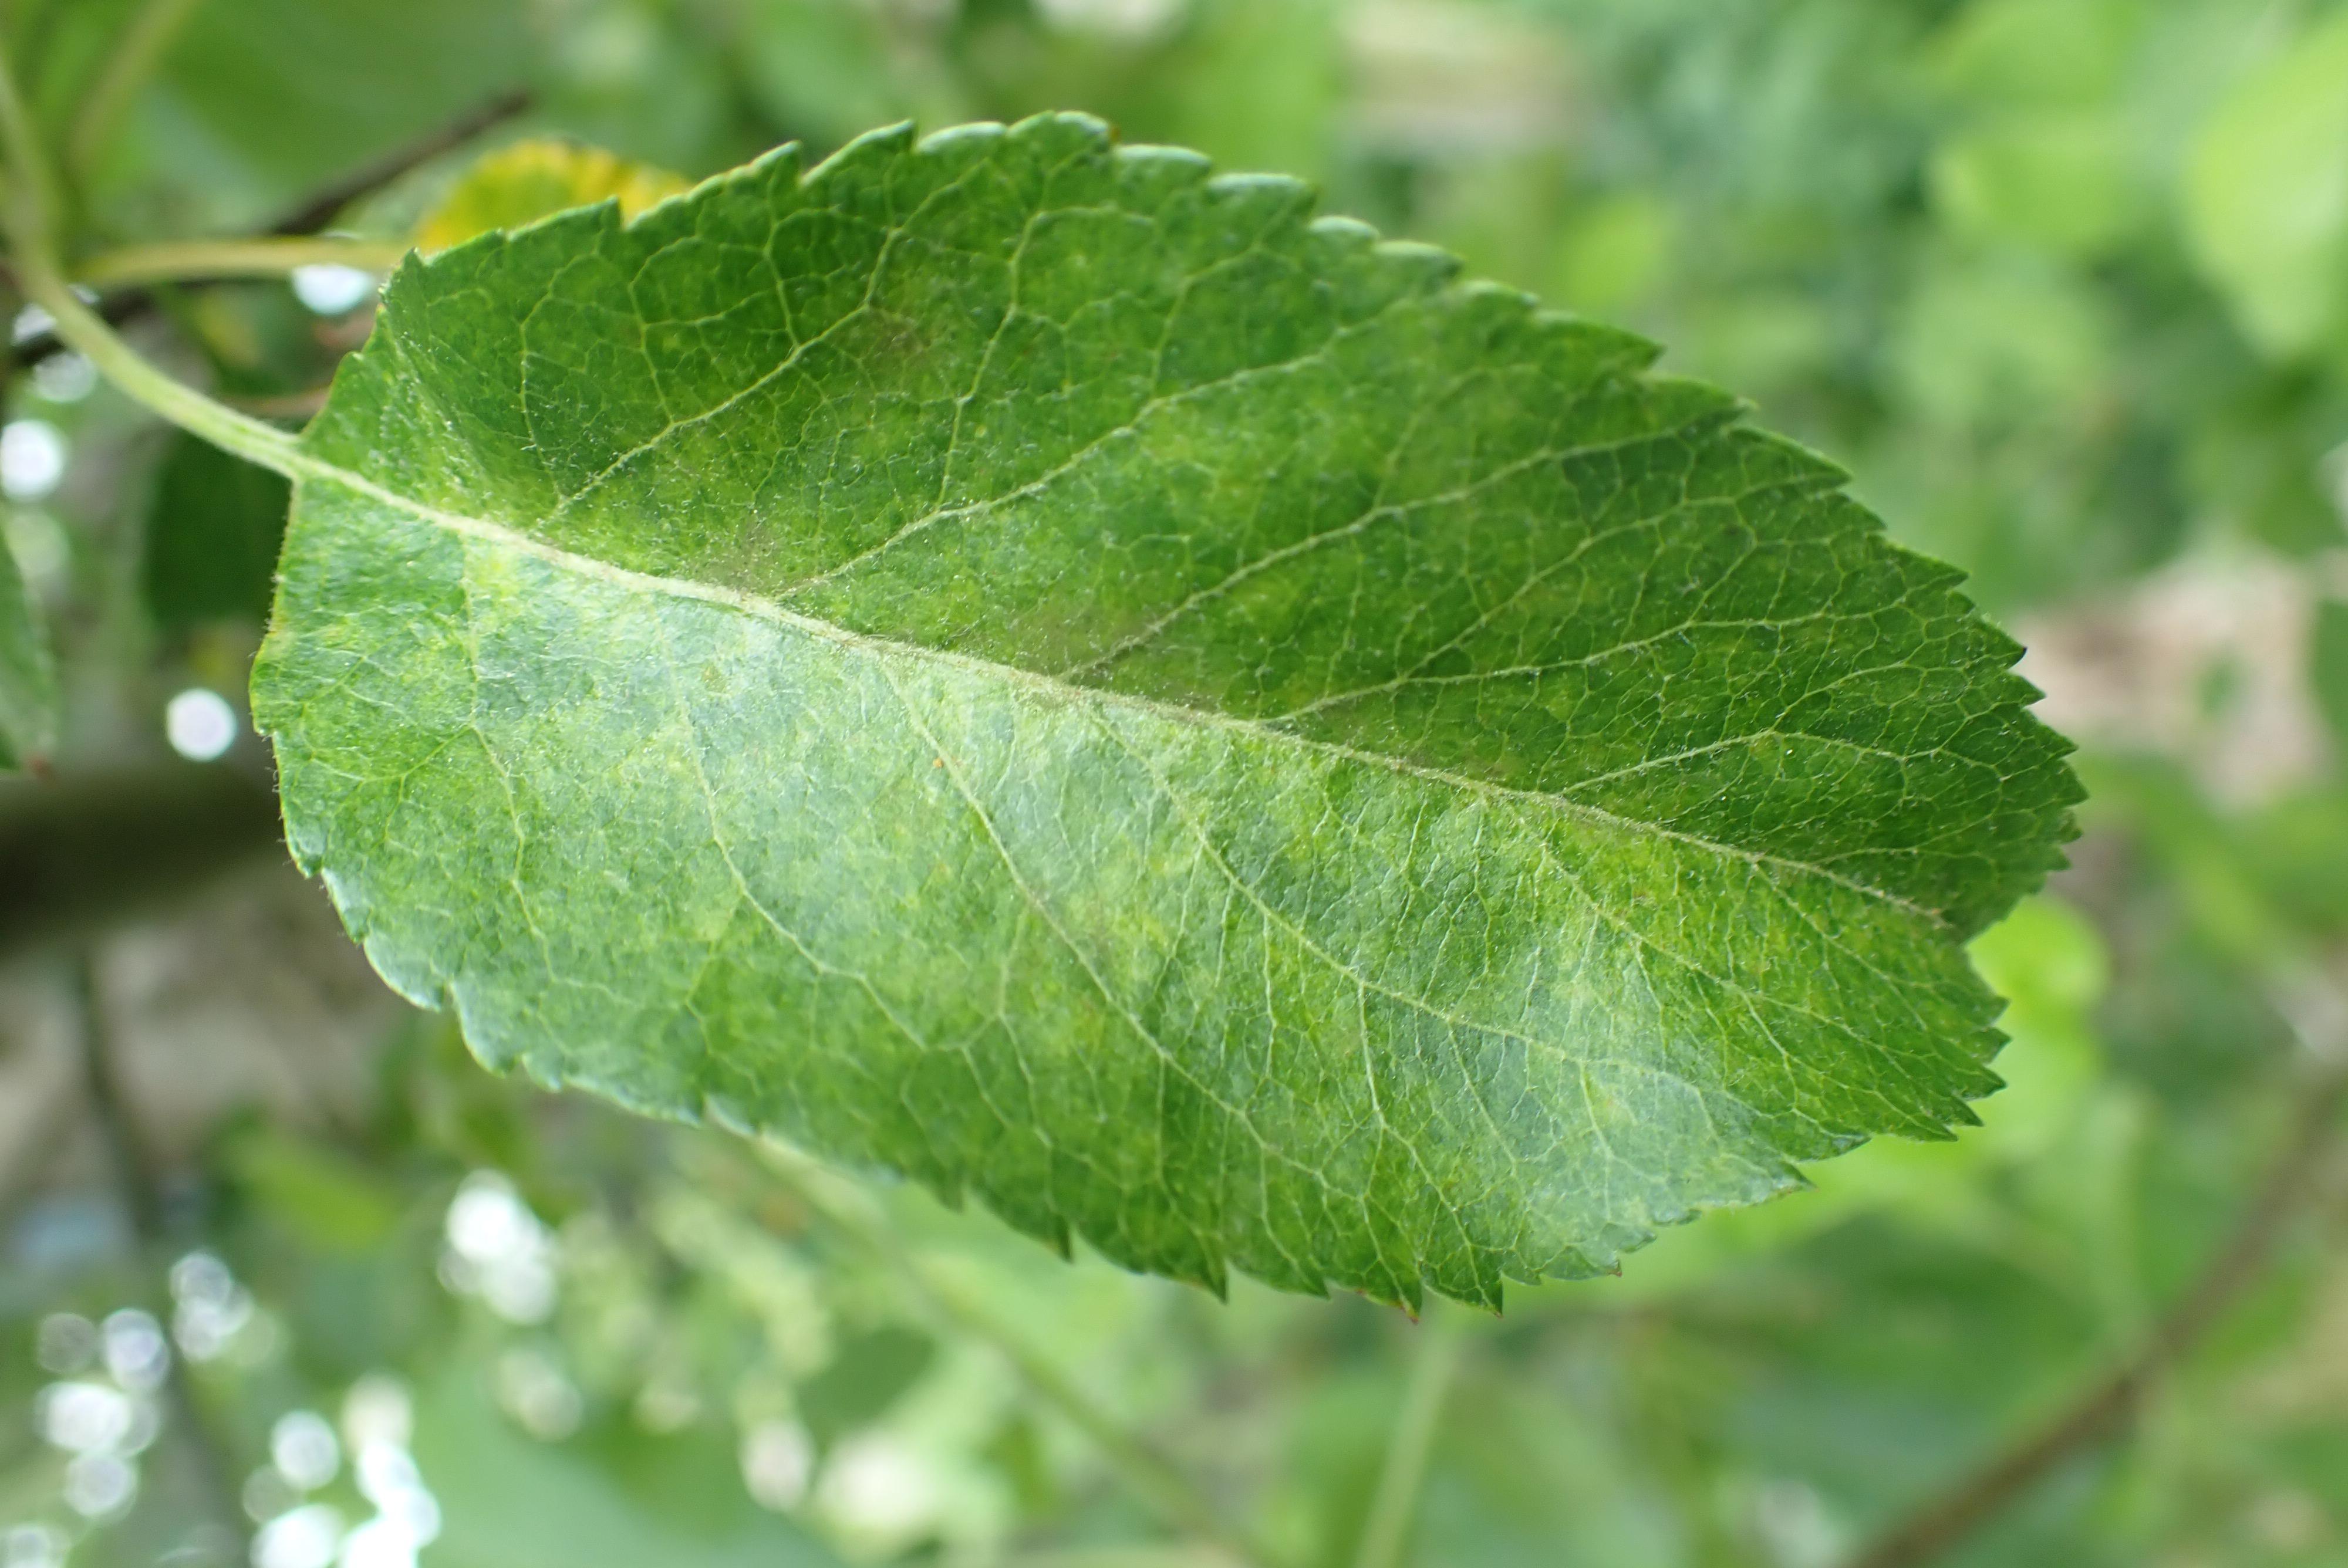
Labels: scab